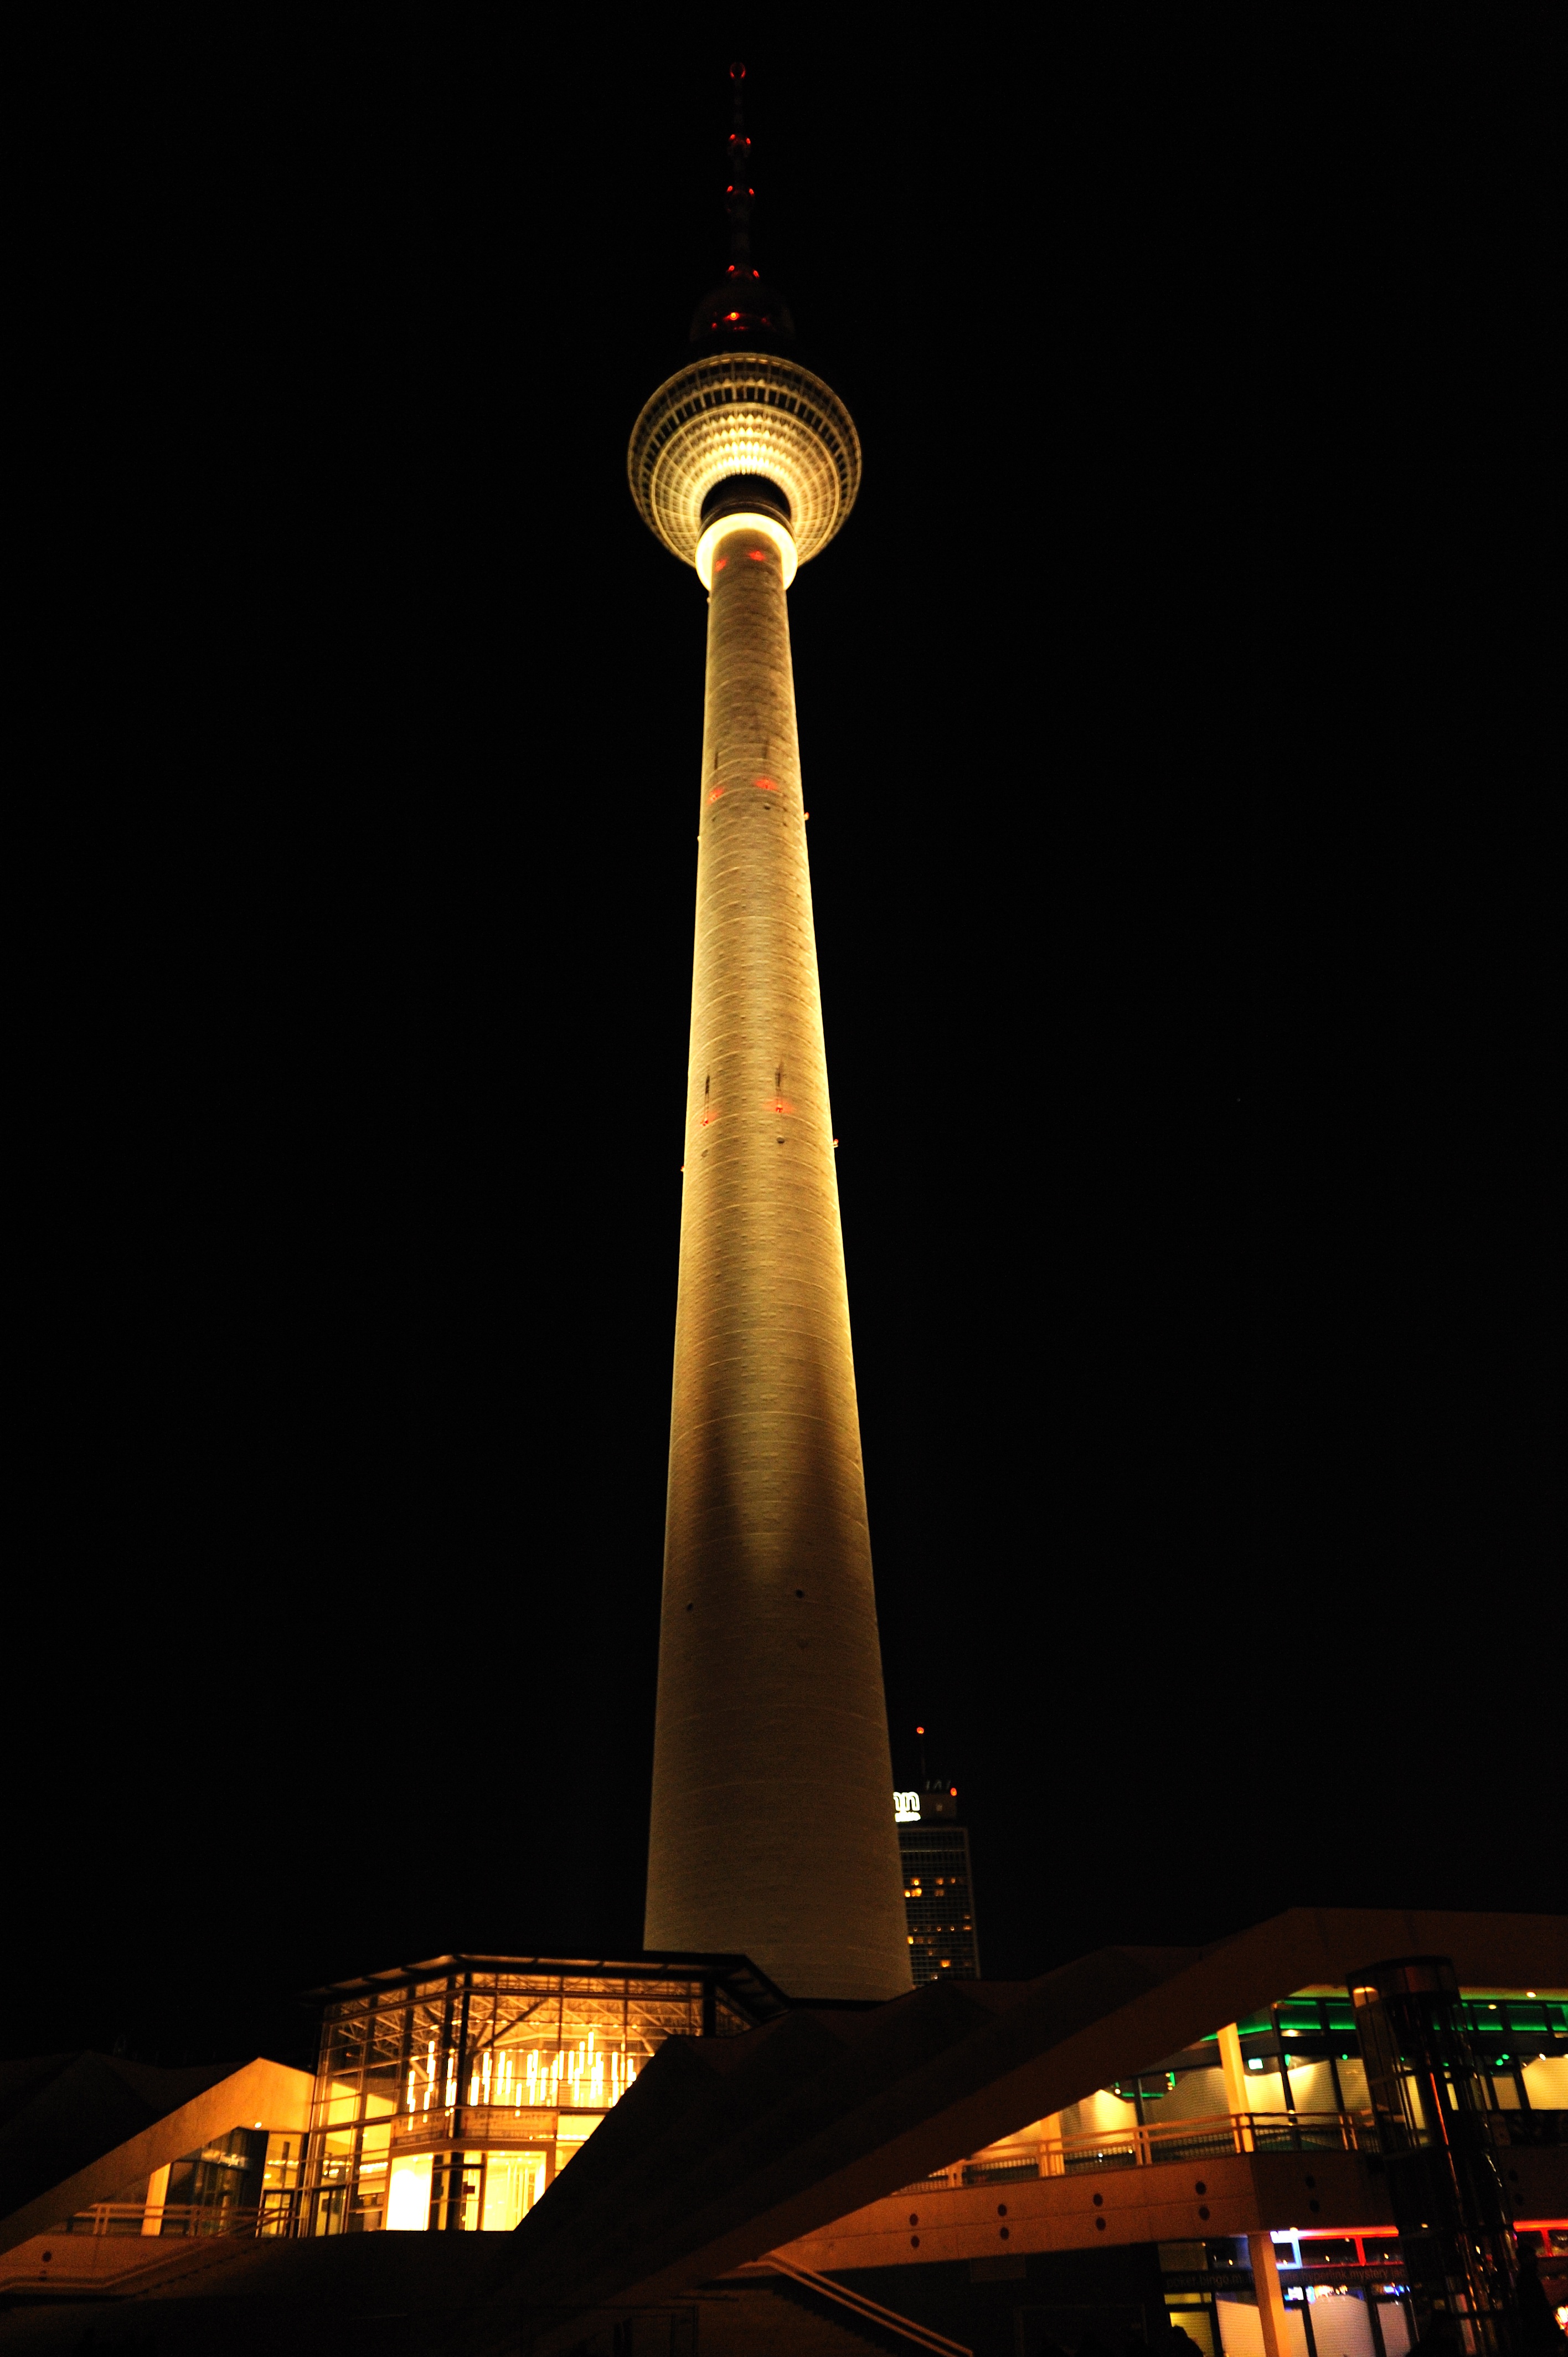
light, night, building, evening, tower, landmark, darkness, street light, lighting, illuminated, at night, places of interest, light fixture, berlin, alexanderplatz, tv tower, alex